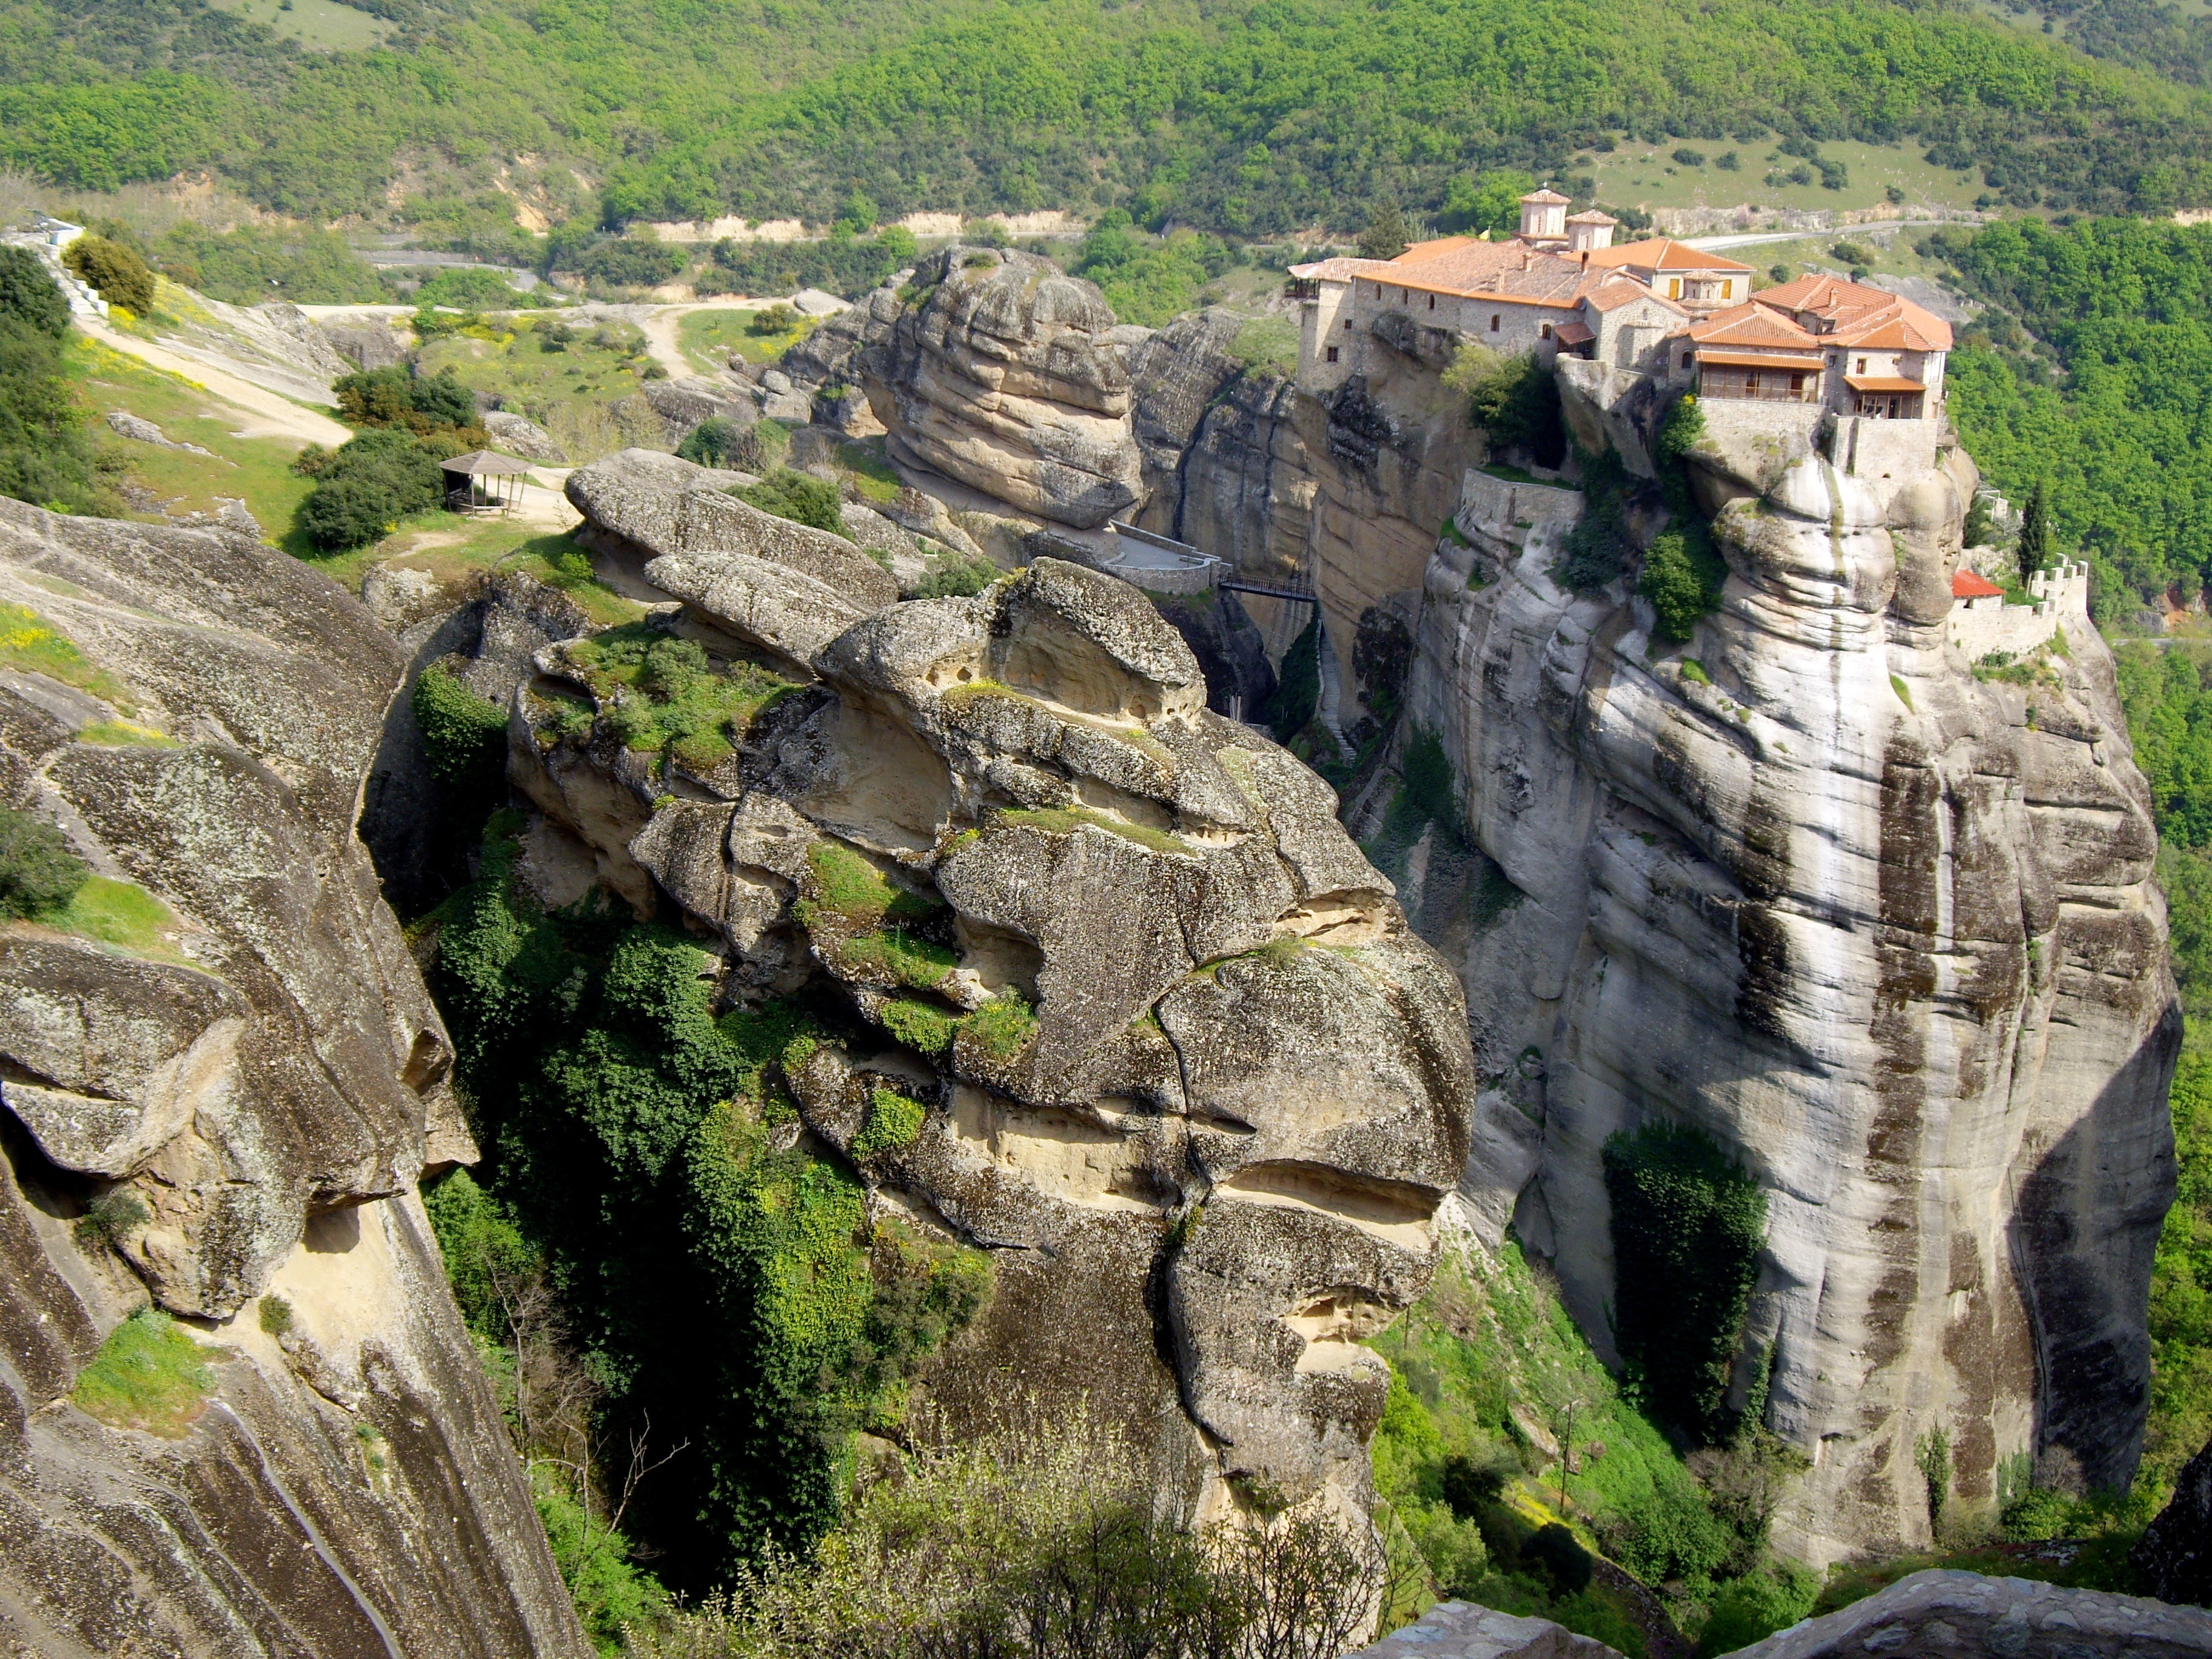
rock, valley, formation, cliff, europe, greek, tourism, terrain, geology, outcrop, ruins, badlands, monastery, greece, wadi, bedrock, archaeological site, meteora, ancient history, kalabaka, kalambaka, geological phenomenon